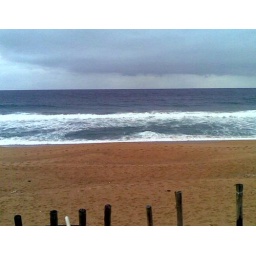
Taken from beach house in Balito, Durban SA. in August 2008, view of the Indian Ocean in the morning.